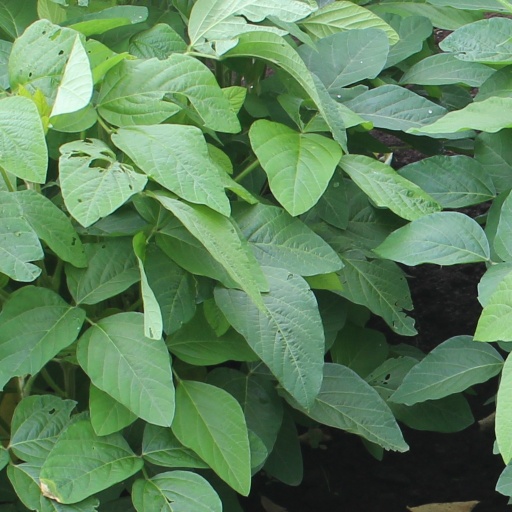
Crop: soybean